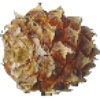
Label: pineapple_mini